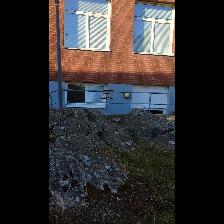
Label: NonHuman